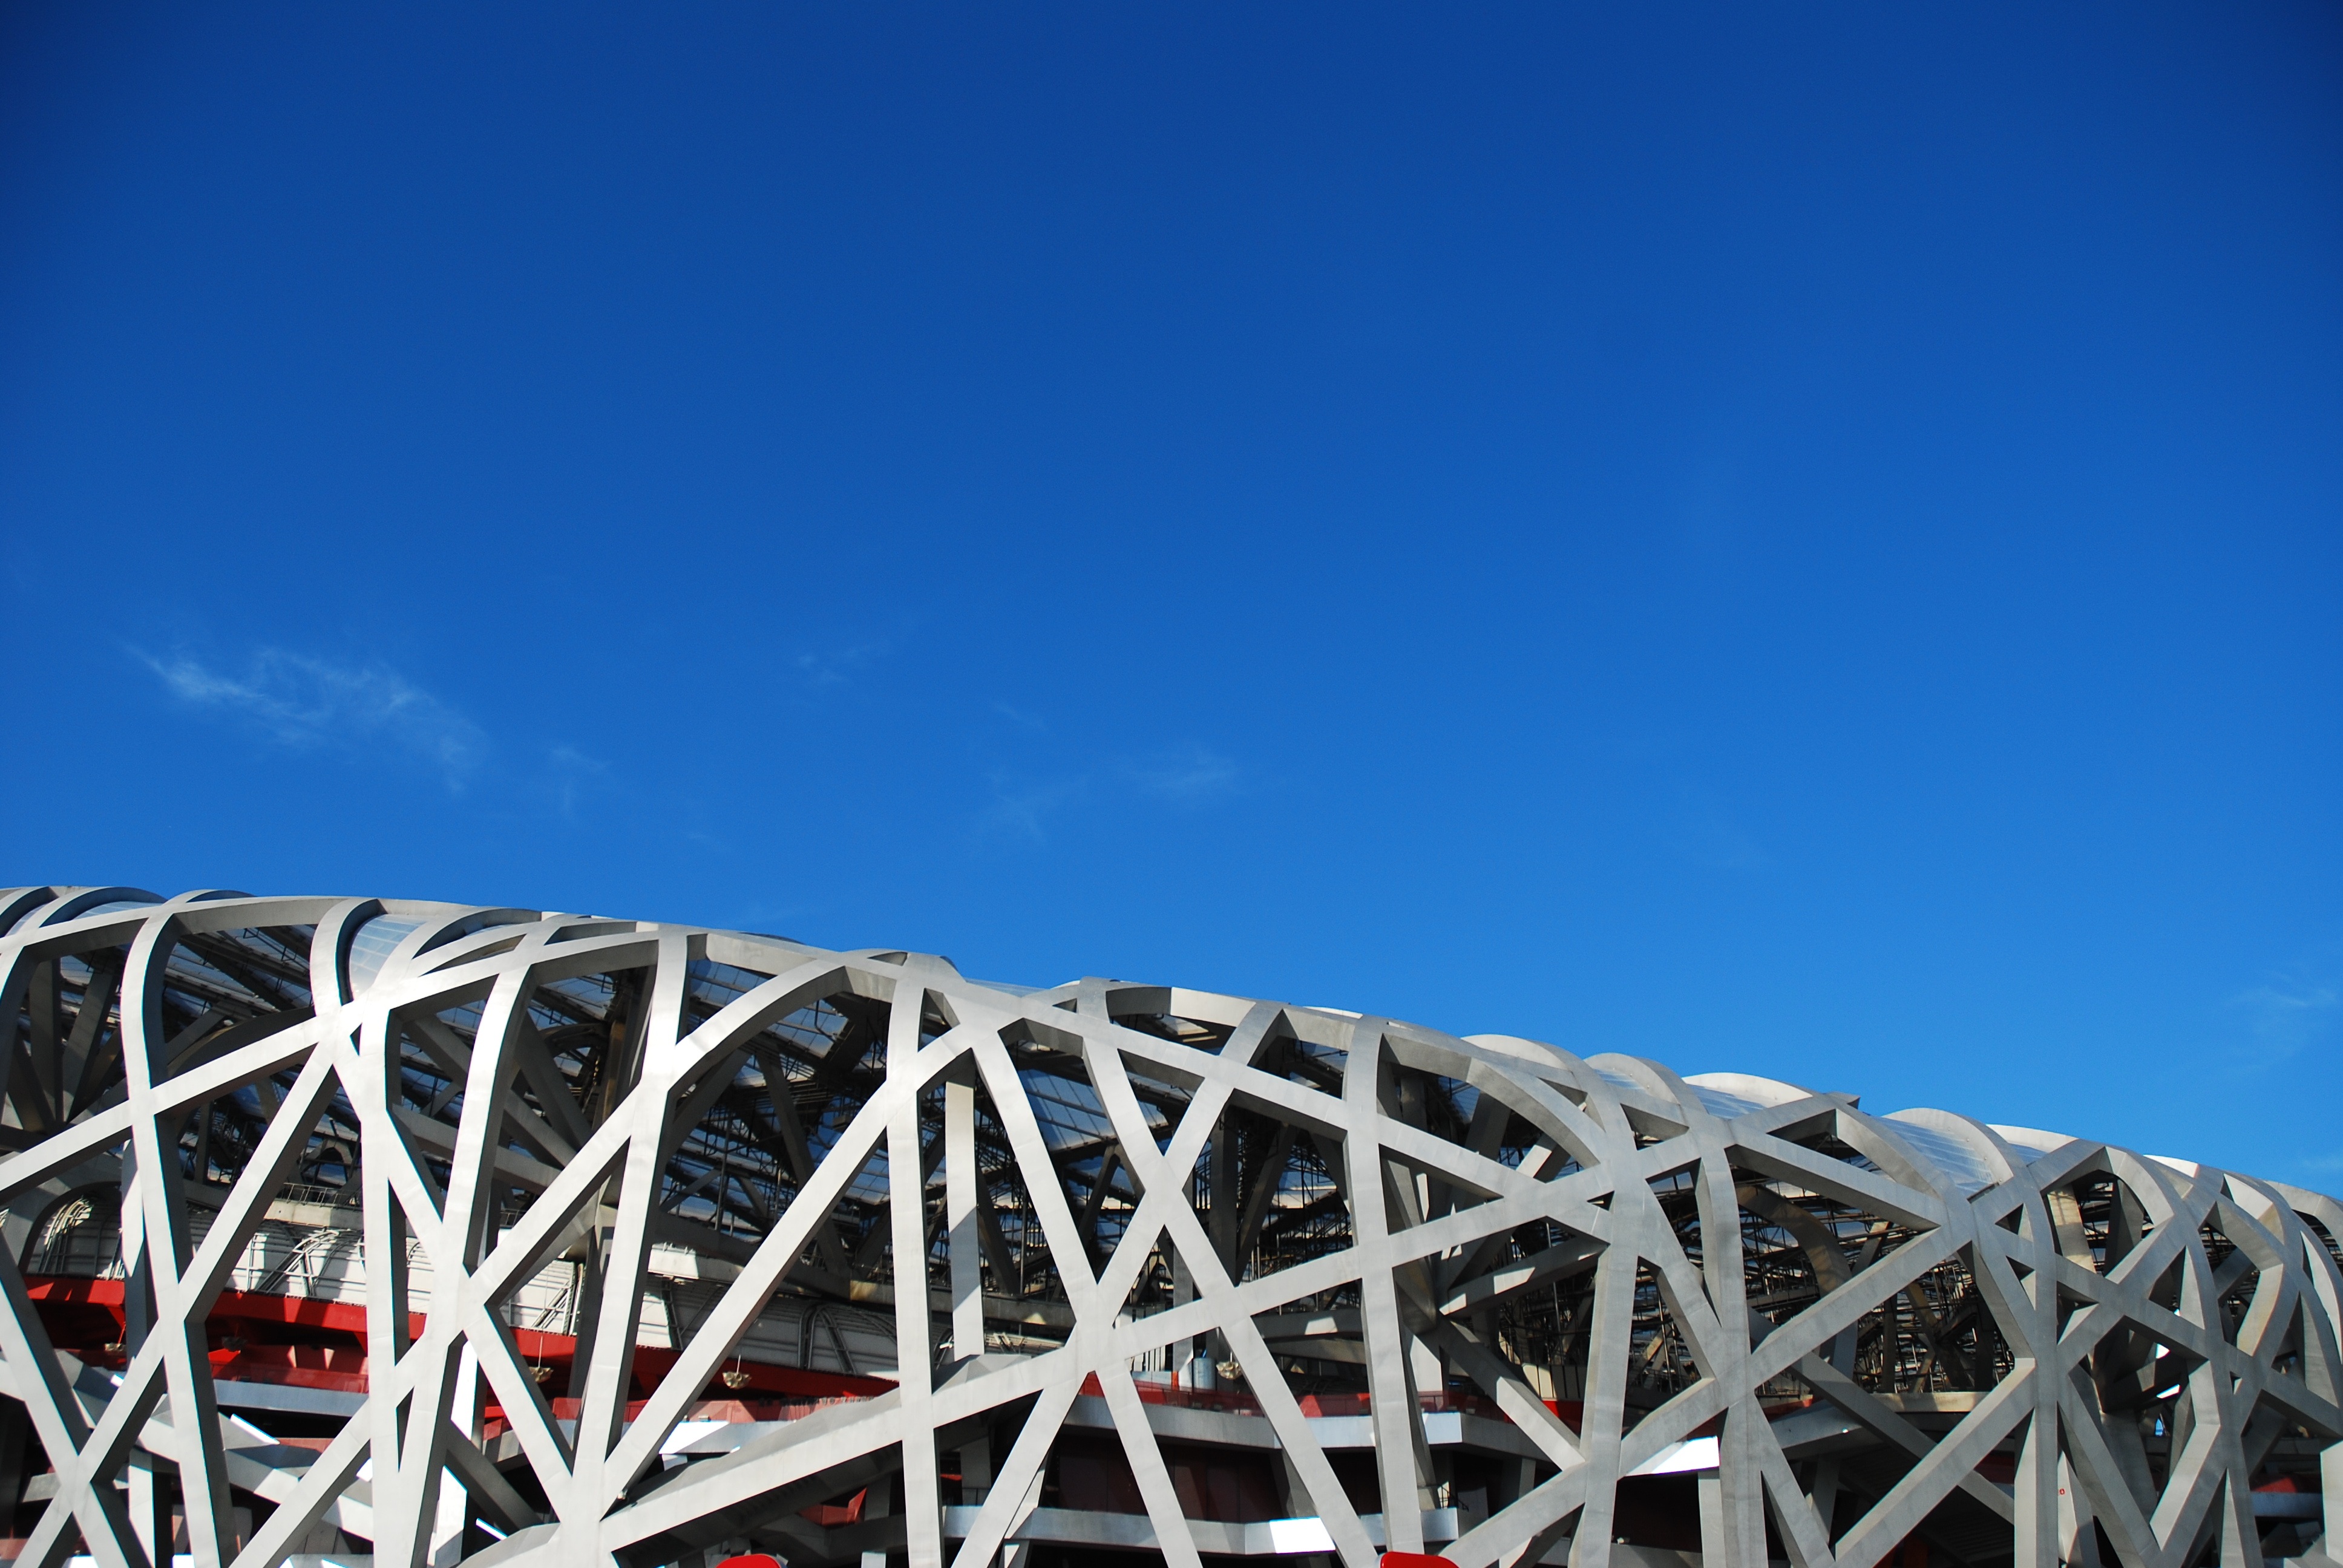
structure, building, recreation, ferris wheel, amusement park, park, stadium, roller coaster, beijing, steel structure, amusement ride, outdoor recreation, nonbuilding structure, sport venue